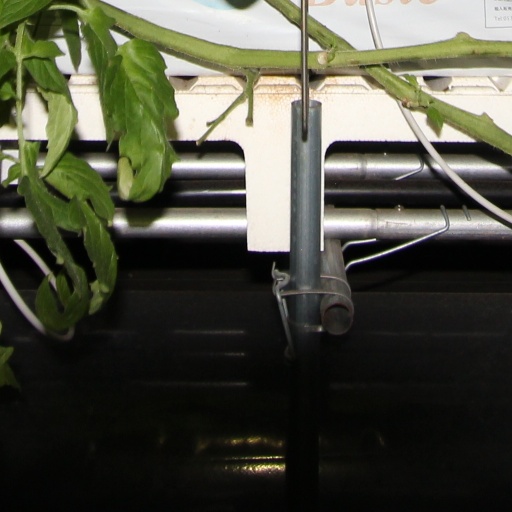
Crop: tomato